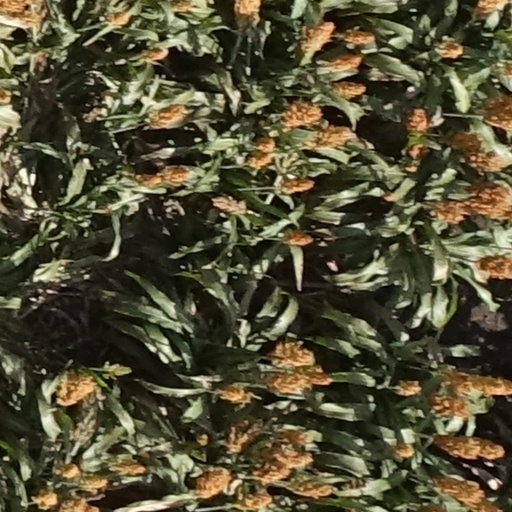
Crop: sorghum